1910 New Zealand rugby league season

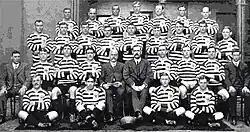
The British touring squad, who wore red and white hooped jerseys.

The New Zealand Rugby League was founded on 25 April 1910 in preparation for the tour by Great Britain later in the year. Taranaki, Auckland and Nelson were represented at the meeting and Southland was admitted later in the year. William Wynyard was one of the first members of the New Zealand Council.